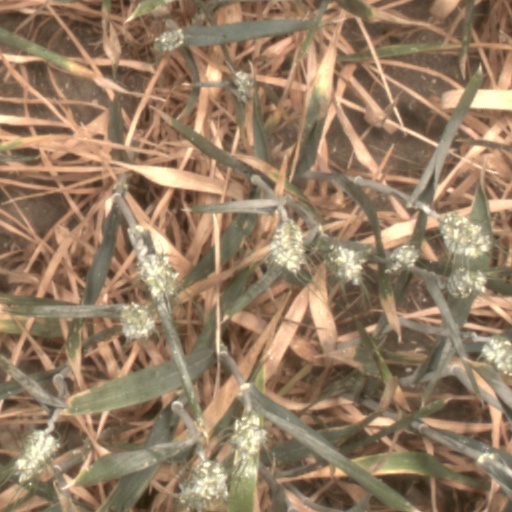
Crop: wheat